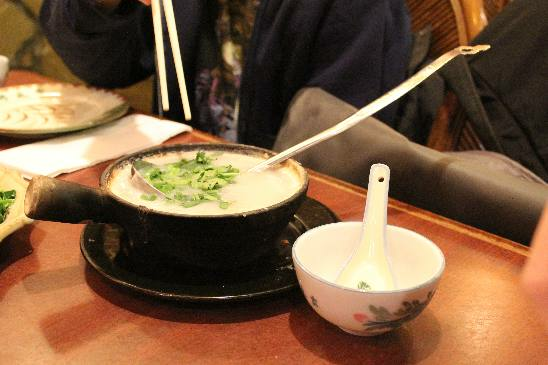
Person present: No